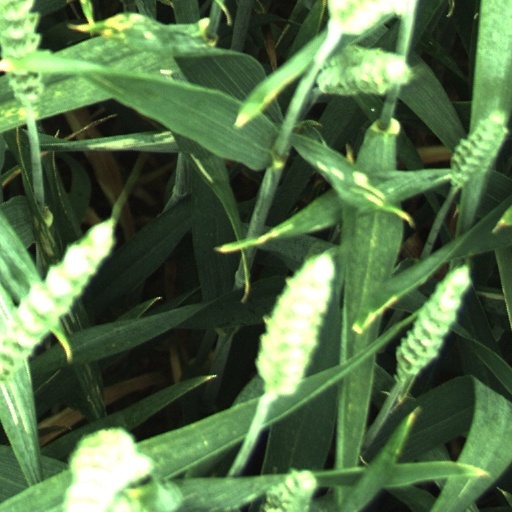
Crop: wheat